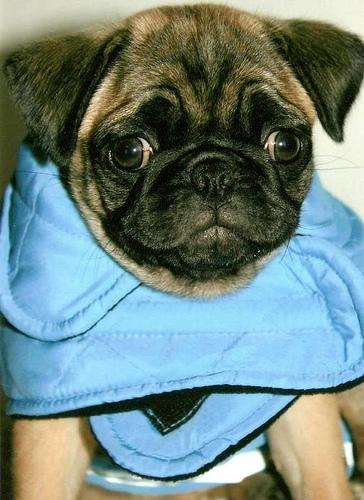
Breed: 798-n000130-pug